Mario Party 7

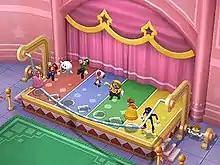
"Mario Party 7" features eight-player minigames, in which eight players can compete in four teams of two. Here, Princess Peach, Mario, Boo, Luigi, Toad, Wario, Princess Daisy, and Waluigi simultaneously attempt to jump rope in the minigame "Grin and Bar It".

Like most games in the "Mario Party" series, "Mario Party 7" is a party video game in which players compete in a virtual board game. There are 12 playable characters, 10 of whom are available from the start: Mario, Luigi, Princess Peach, Yoshi, Wario, Princess Daisy, Waluigi, Toad, Boo, and Toadette. The two unlockable characters, Birdo and Dry Bones, are both introduced to the "Mario Party" series in this game. Each character can be controlled by either a human player or artificial intelligence (AI).